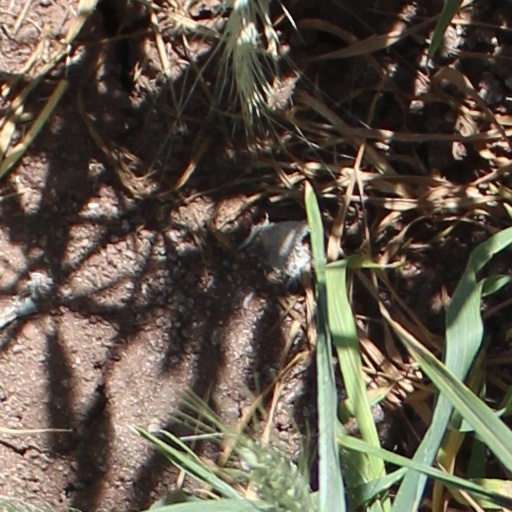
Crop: wheat